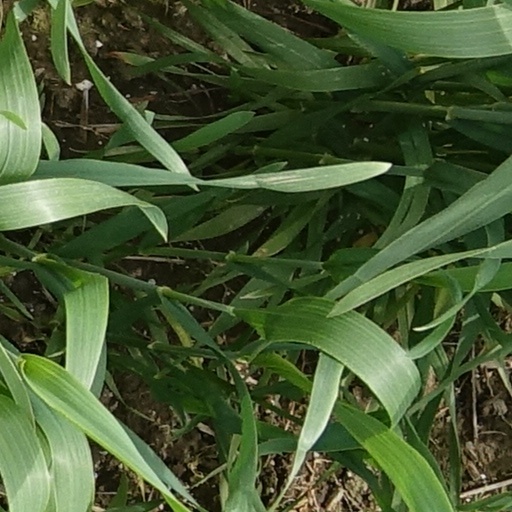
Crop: wheat